Ramat Eshkol

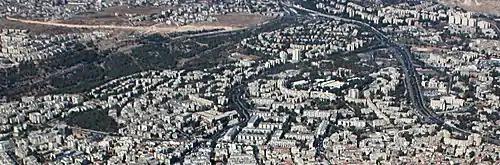
Aerial view of Shmuel Hanavi, Givat Hamivtar and Ramat Eshkol

After the Six-Day War, Ammunition Hill was restored and turned into a park and memorial site. Ramat Eshkol also has a park dedicated to Raoul Wallenberg, the Swedish diplomat who saved many Jews during World War II. The neighborhood's largest park is Gan HaHamishah Asar (Park of the Fifteen) commemorating fifteen soldiers killed in 1969 in one day of fighting during the War of Attrition.it also has a park named Gan Eshkolot which is named after a tomb inside with two grape cluster designs on both sides of the tomb's entrance which are called in Hebrew "".